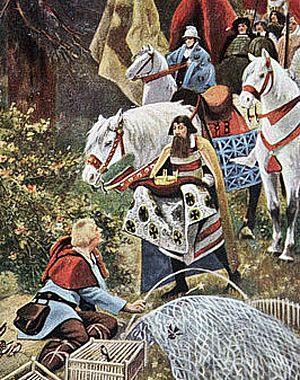
Cette page concerne l'année 919 du calendrier julien.
Hermann Vogel est un illustrateur allemand, né à Plauen, dans le Royaume de Saxe, et mort à Burgstein.
Henri Iᵉʳ de Saxe ou Henri Iᵉʳ de Germanie, dit « Henri Iᵉʳ l'Oiseleur », parce que passionné de chasse au faucon, est né en 876 et mort le 2 juillet 936 à Memleben. Duc de Saxe depuis 912, roi de Francie orientale de 919 à sa mort en 936, Henri est un ascendant des deux dynasties destinées à régner sur les territoires de l'Allemagne et de la France actuelles une grande partie du IIe millénaire, puisqu'il est le père d'Otton Iᵉʳ, premier empereur germanique, mais aussi le grand-père, du côté maternel, d'Hugues Capet. Il est par ailleurs l'un des arrière-grands-pères de Louis V, le dernier roi carolingien.